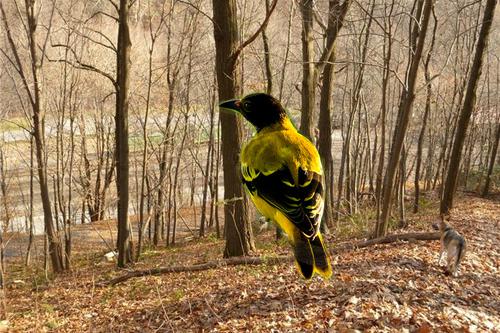
Bird species: Hooded_Oriole
Bird type: landbird
Background: land